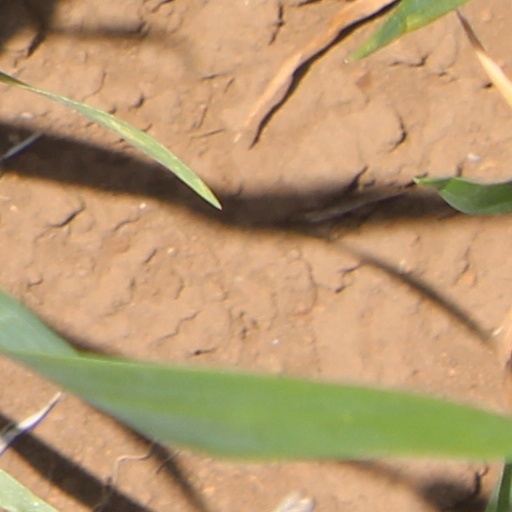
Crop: wheat